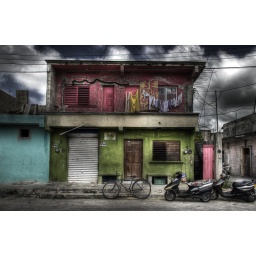
An HDR photograph of a house by the street ~taken in mexico (5 exposures)